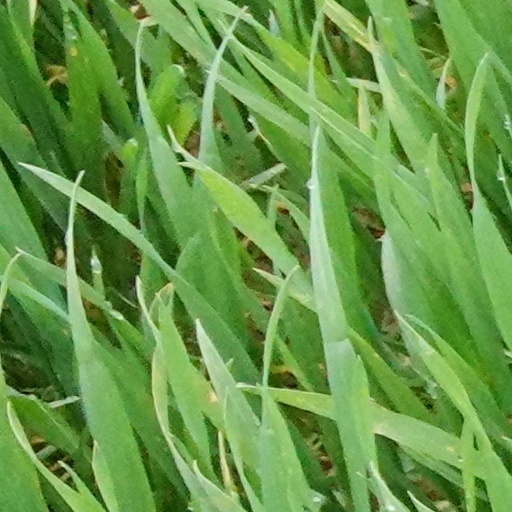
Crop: wheat